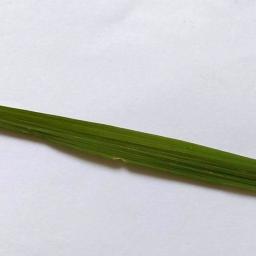
Label: Rice___Healthy